Anvil! The Story of Anvil

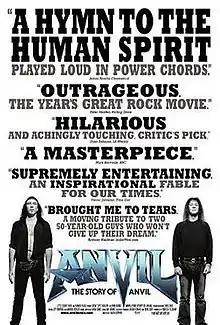
Promotional film poster

Anvil! The Story of Anvil is a 2008 Canadian rockumentary film about the Canadian heavy metal band Anvil. The film is directed by screenwriter Sacha Gervasi, in his directorial debut, and features interviews with other musicians who have been influenced by the band, including Slash, Tom Araya, Lemmy, Scott Ian, and Lars Ulrich.